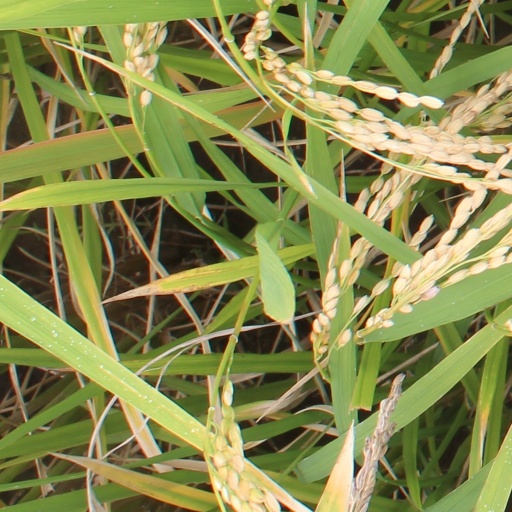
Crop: rice